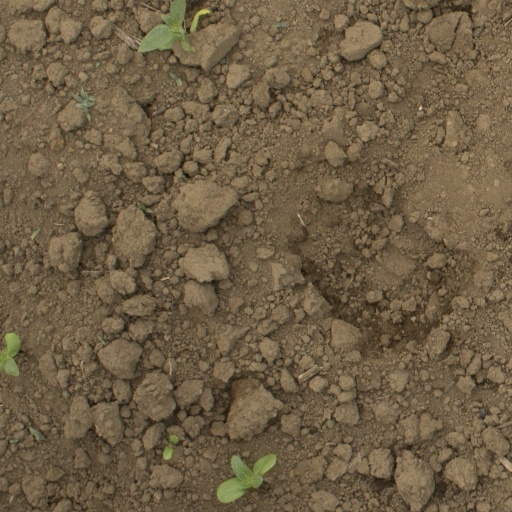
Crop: Jerusalem artichoke